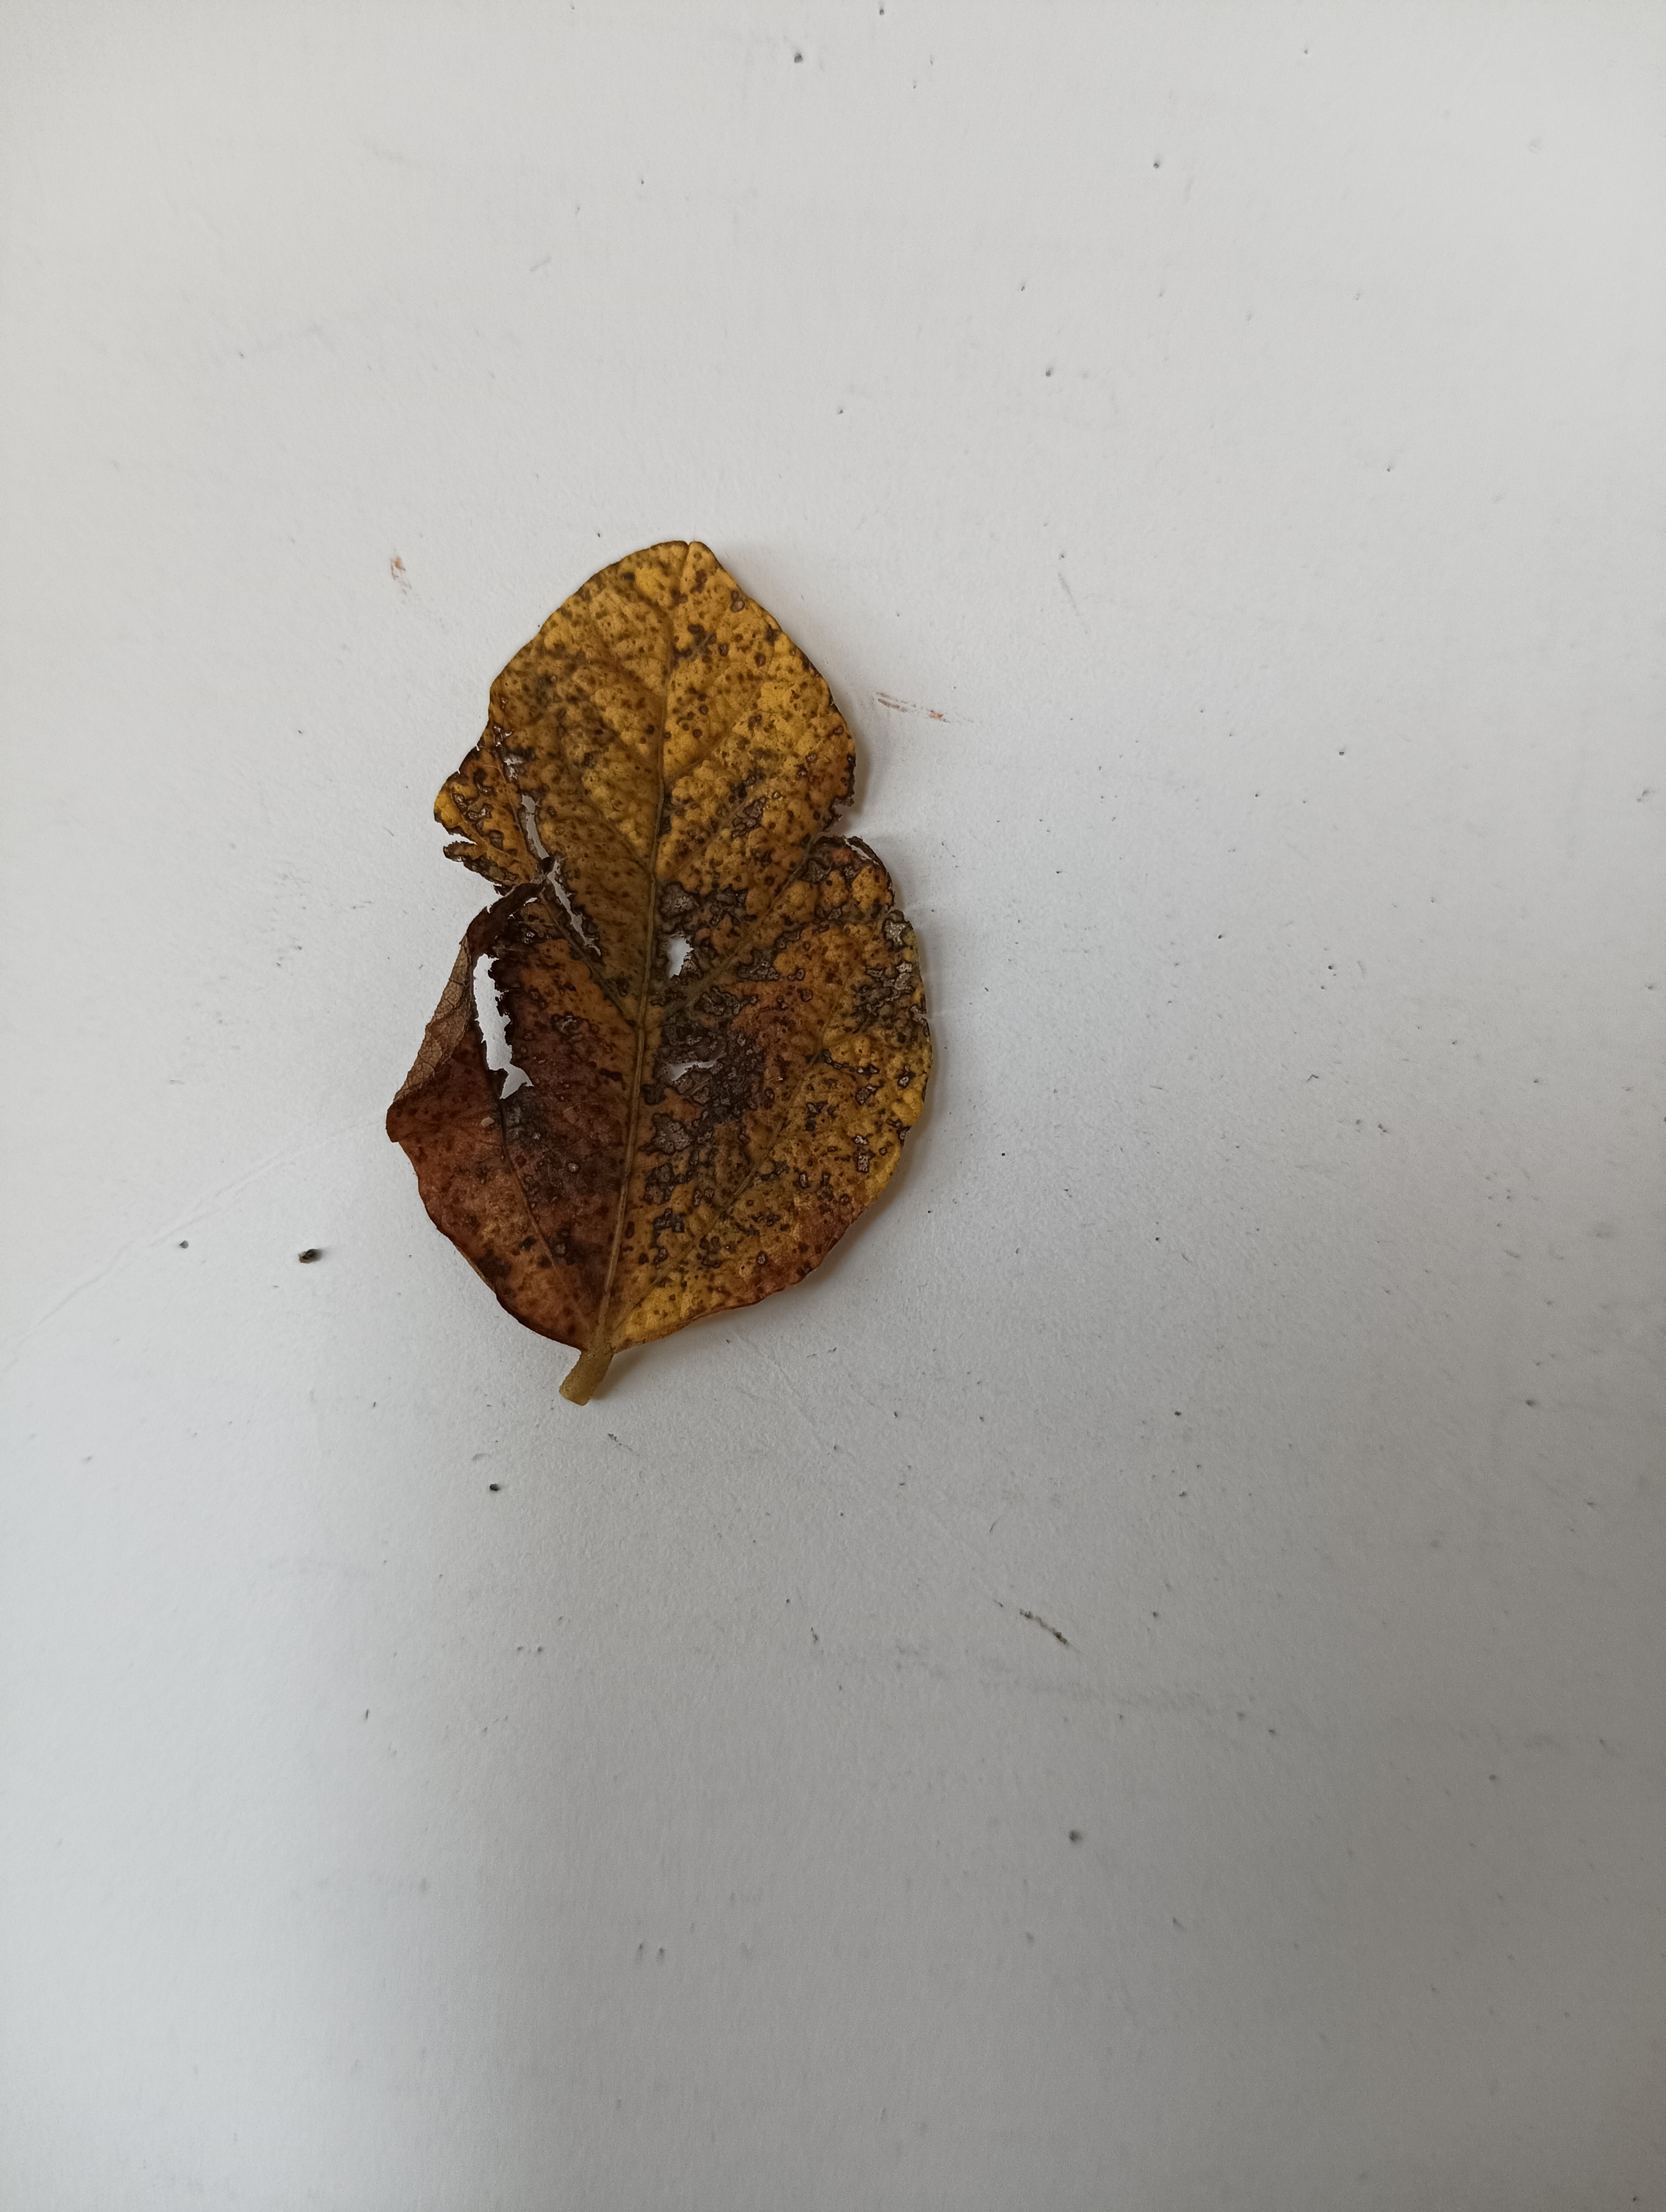
Label: Dry_leaf